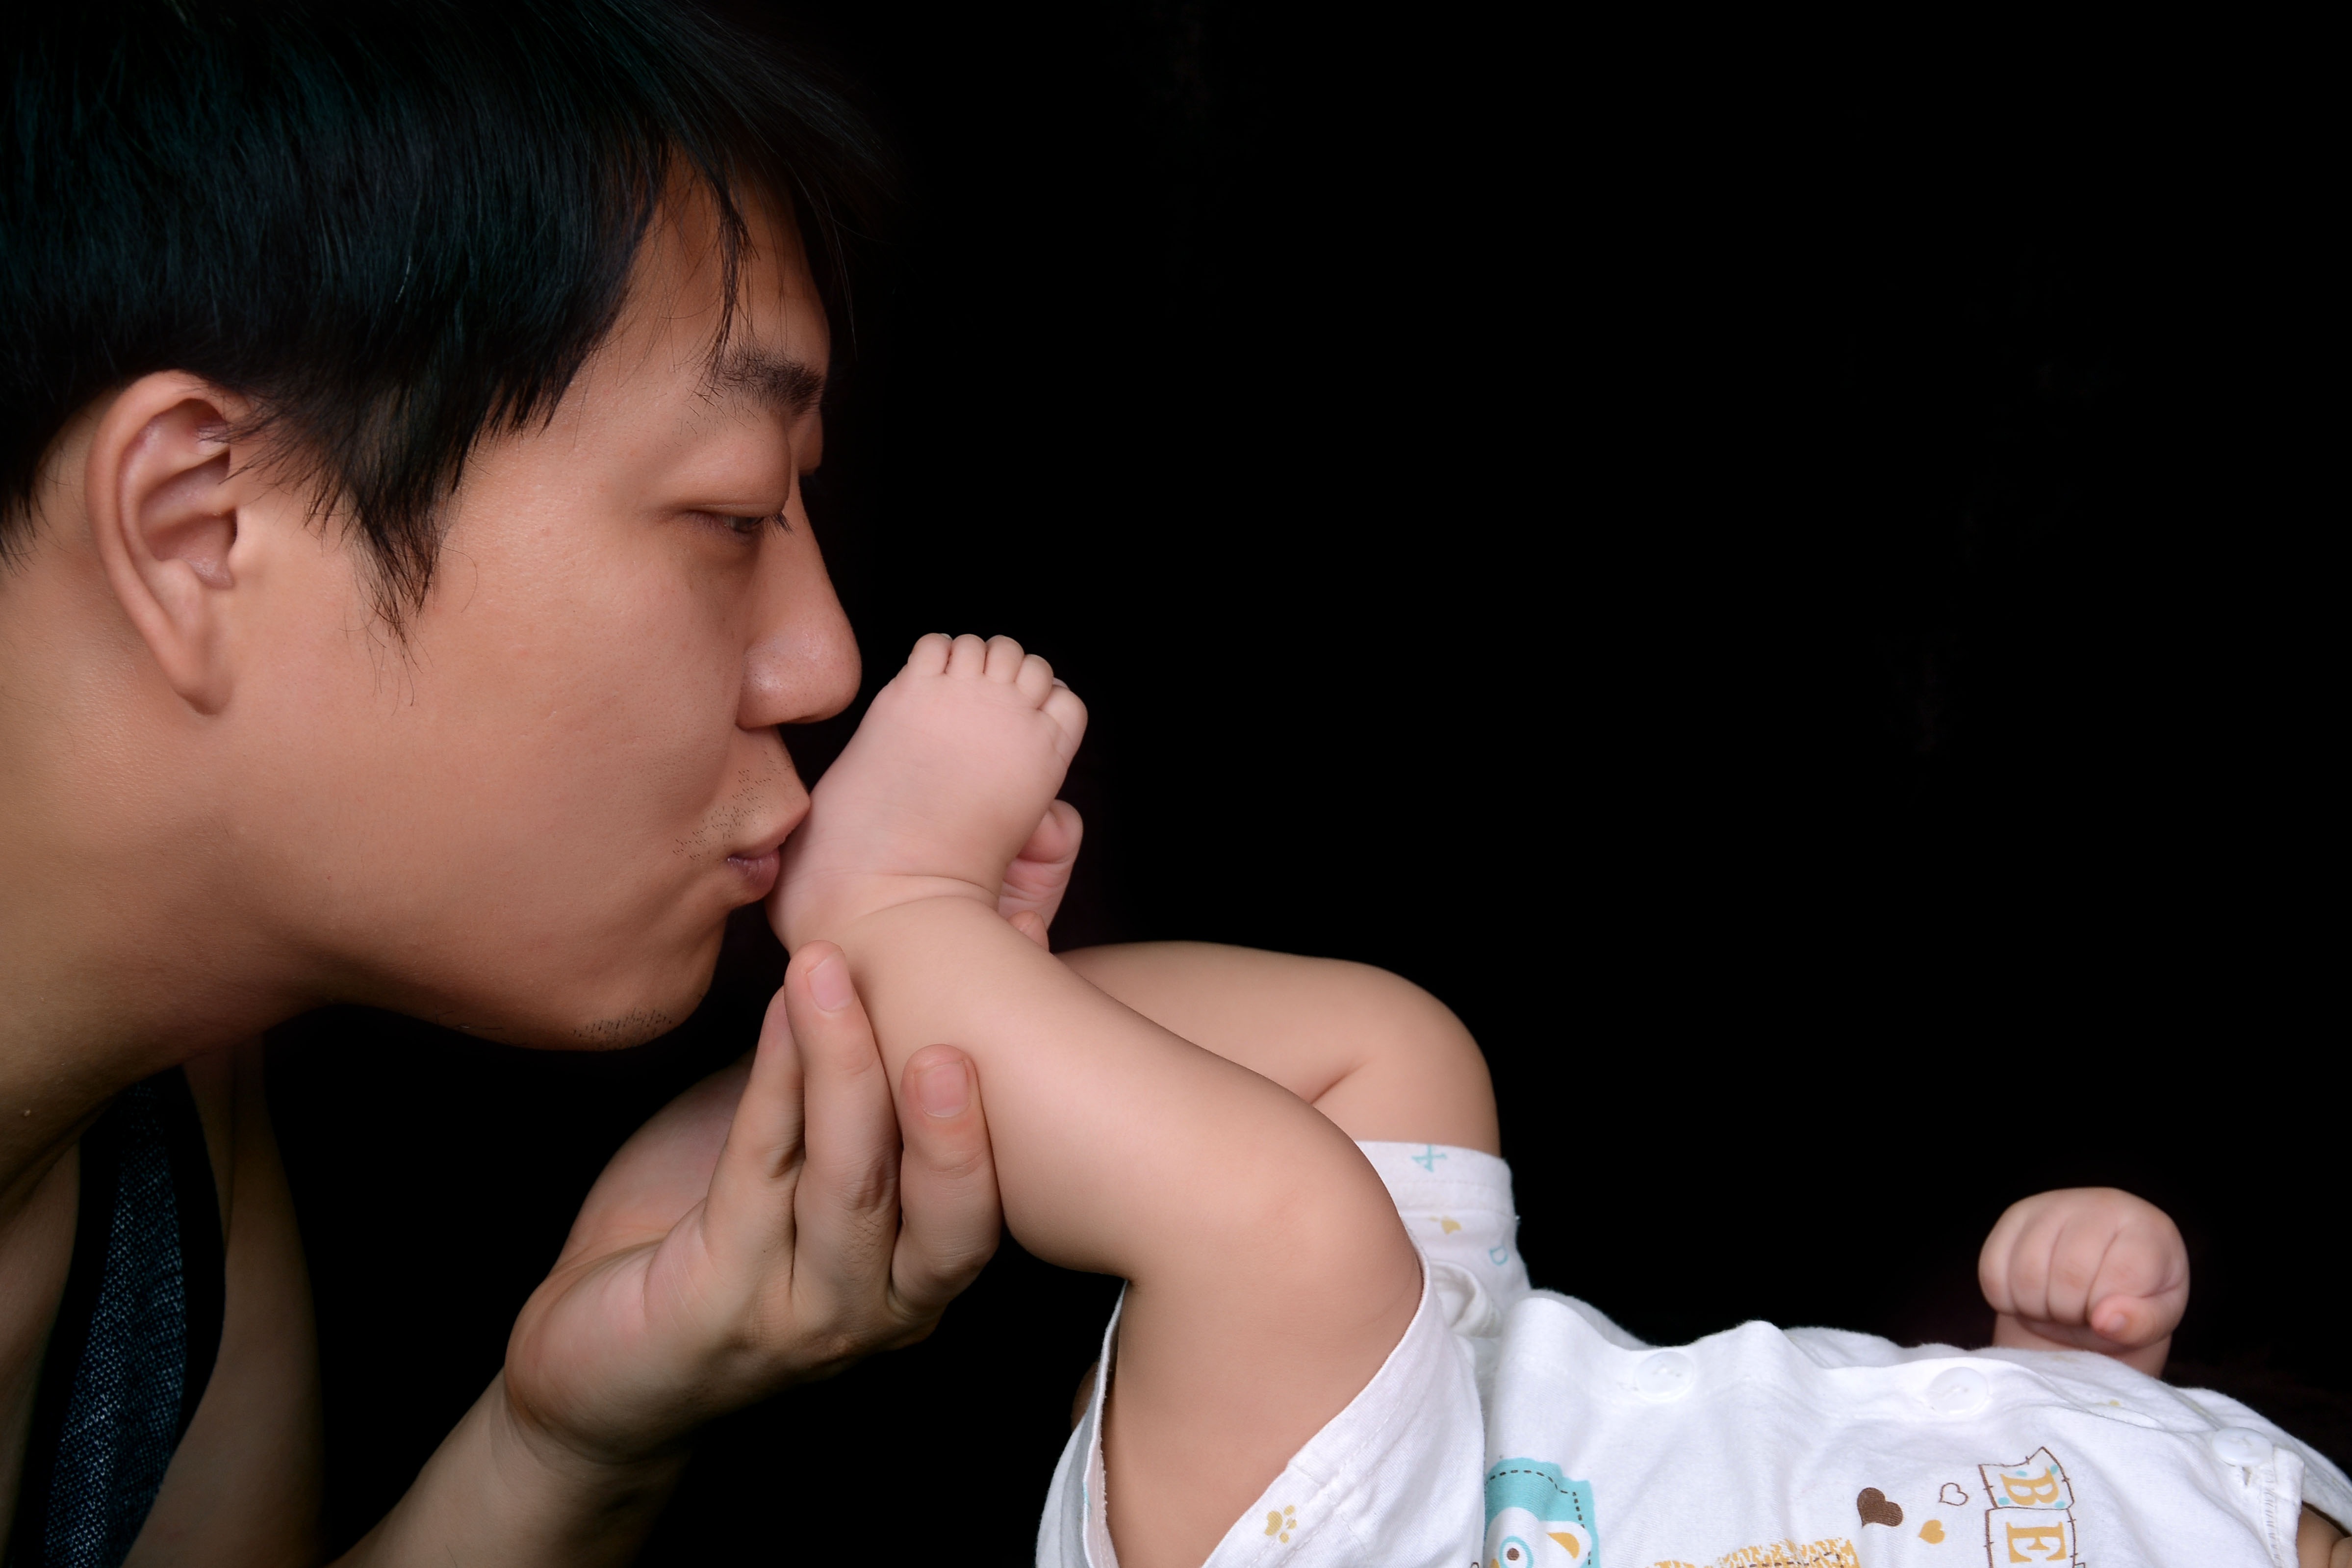
man, person, woman, male, leg, child, muscle, mouth, father and son, human body, dad, infant, interaction, sense, one hundred days baby, human positions